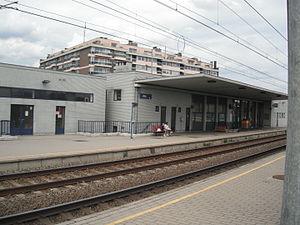
Rue de la Station, 85, Belgique
La gare d’Ans est une gare ferroviaire belge de la ligne 36 de Liège à Bruxelles et de l'embranchement de la LGV 2, située sur le territoire de la commune d'Ans dans la province de Liège en région wallonne.